SM UB-16

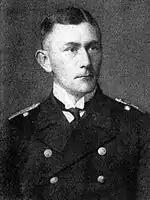
Paul Hundius, commander of "UB-16" from April to August 1916

"UB-16"s first successes in the new offensive came on 6 March when she sank the smacks "Springflower" and "Young Harry" about east of Lowestoft. Valentiner and "UB-16" attacked another pair of ships in early April. The 653 GRT British ship "Perth" was torpedoed and sunk near Yarmouth on the 1st, while the Dutch sailing vessel "Elziena Helena" was sunk in an attack two days later east of Southwold.